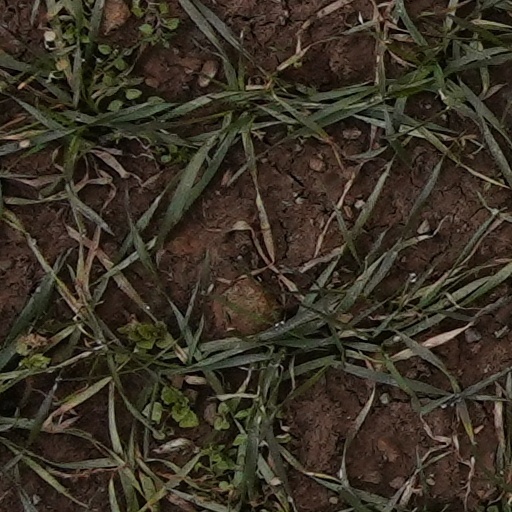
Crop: wheat